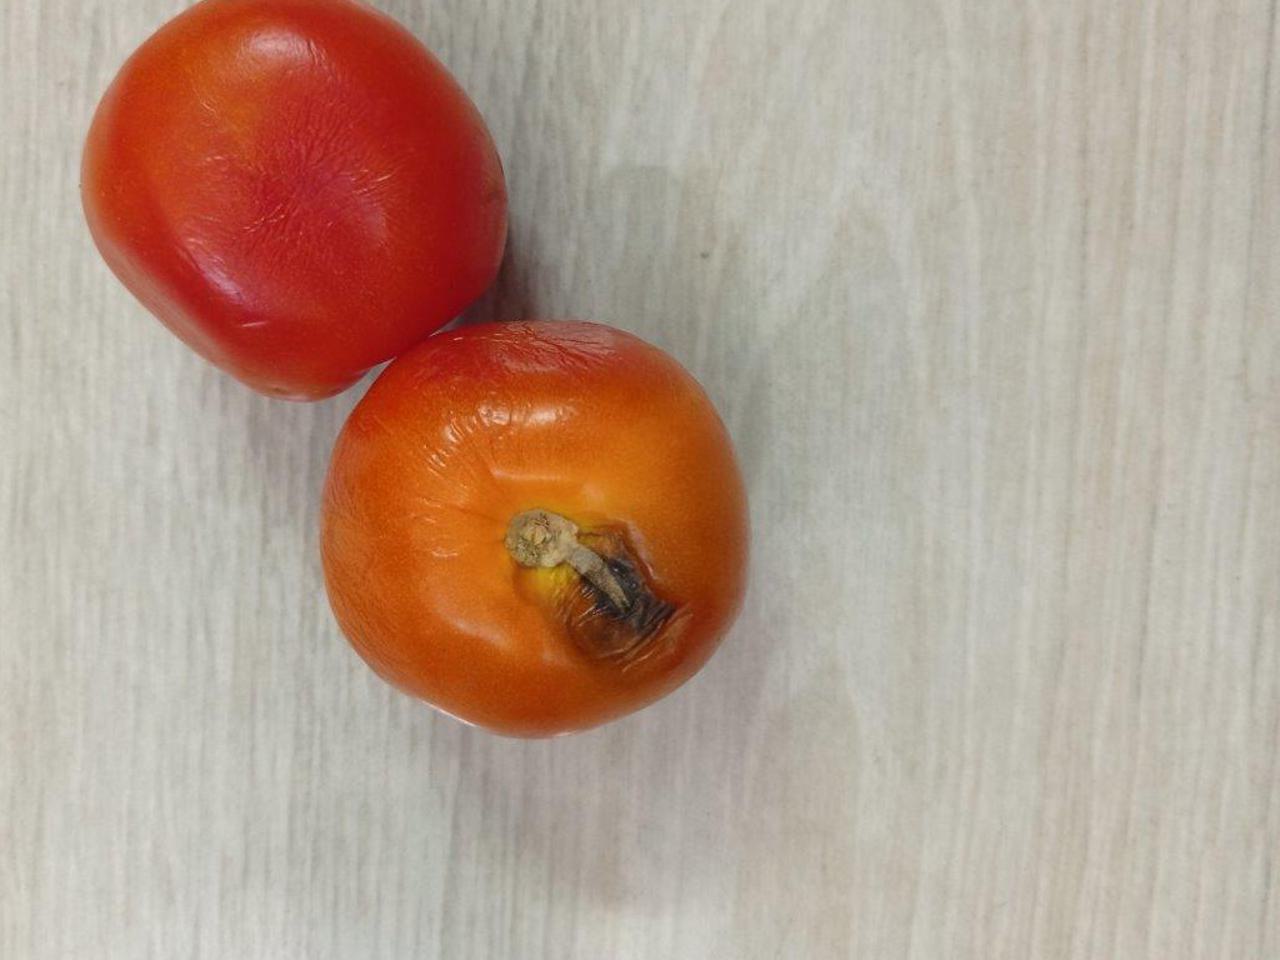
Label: Rotten